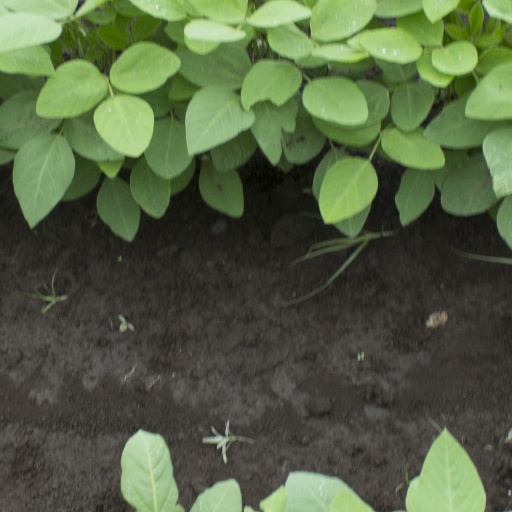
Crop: soybean